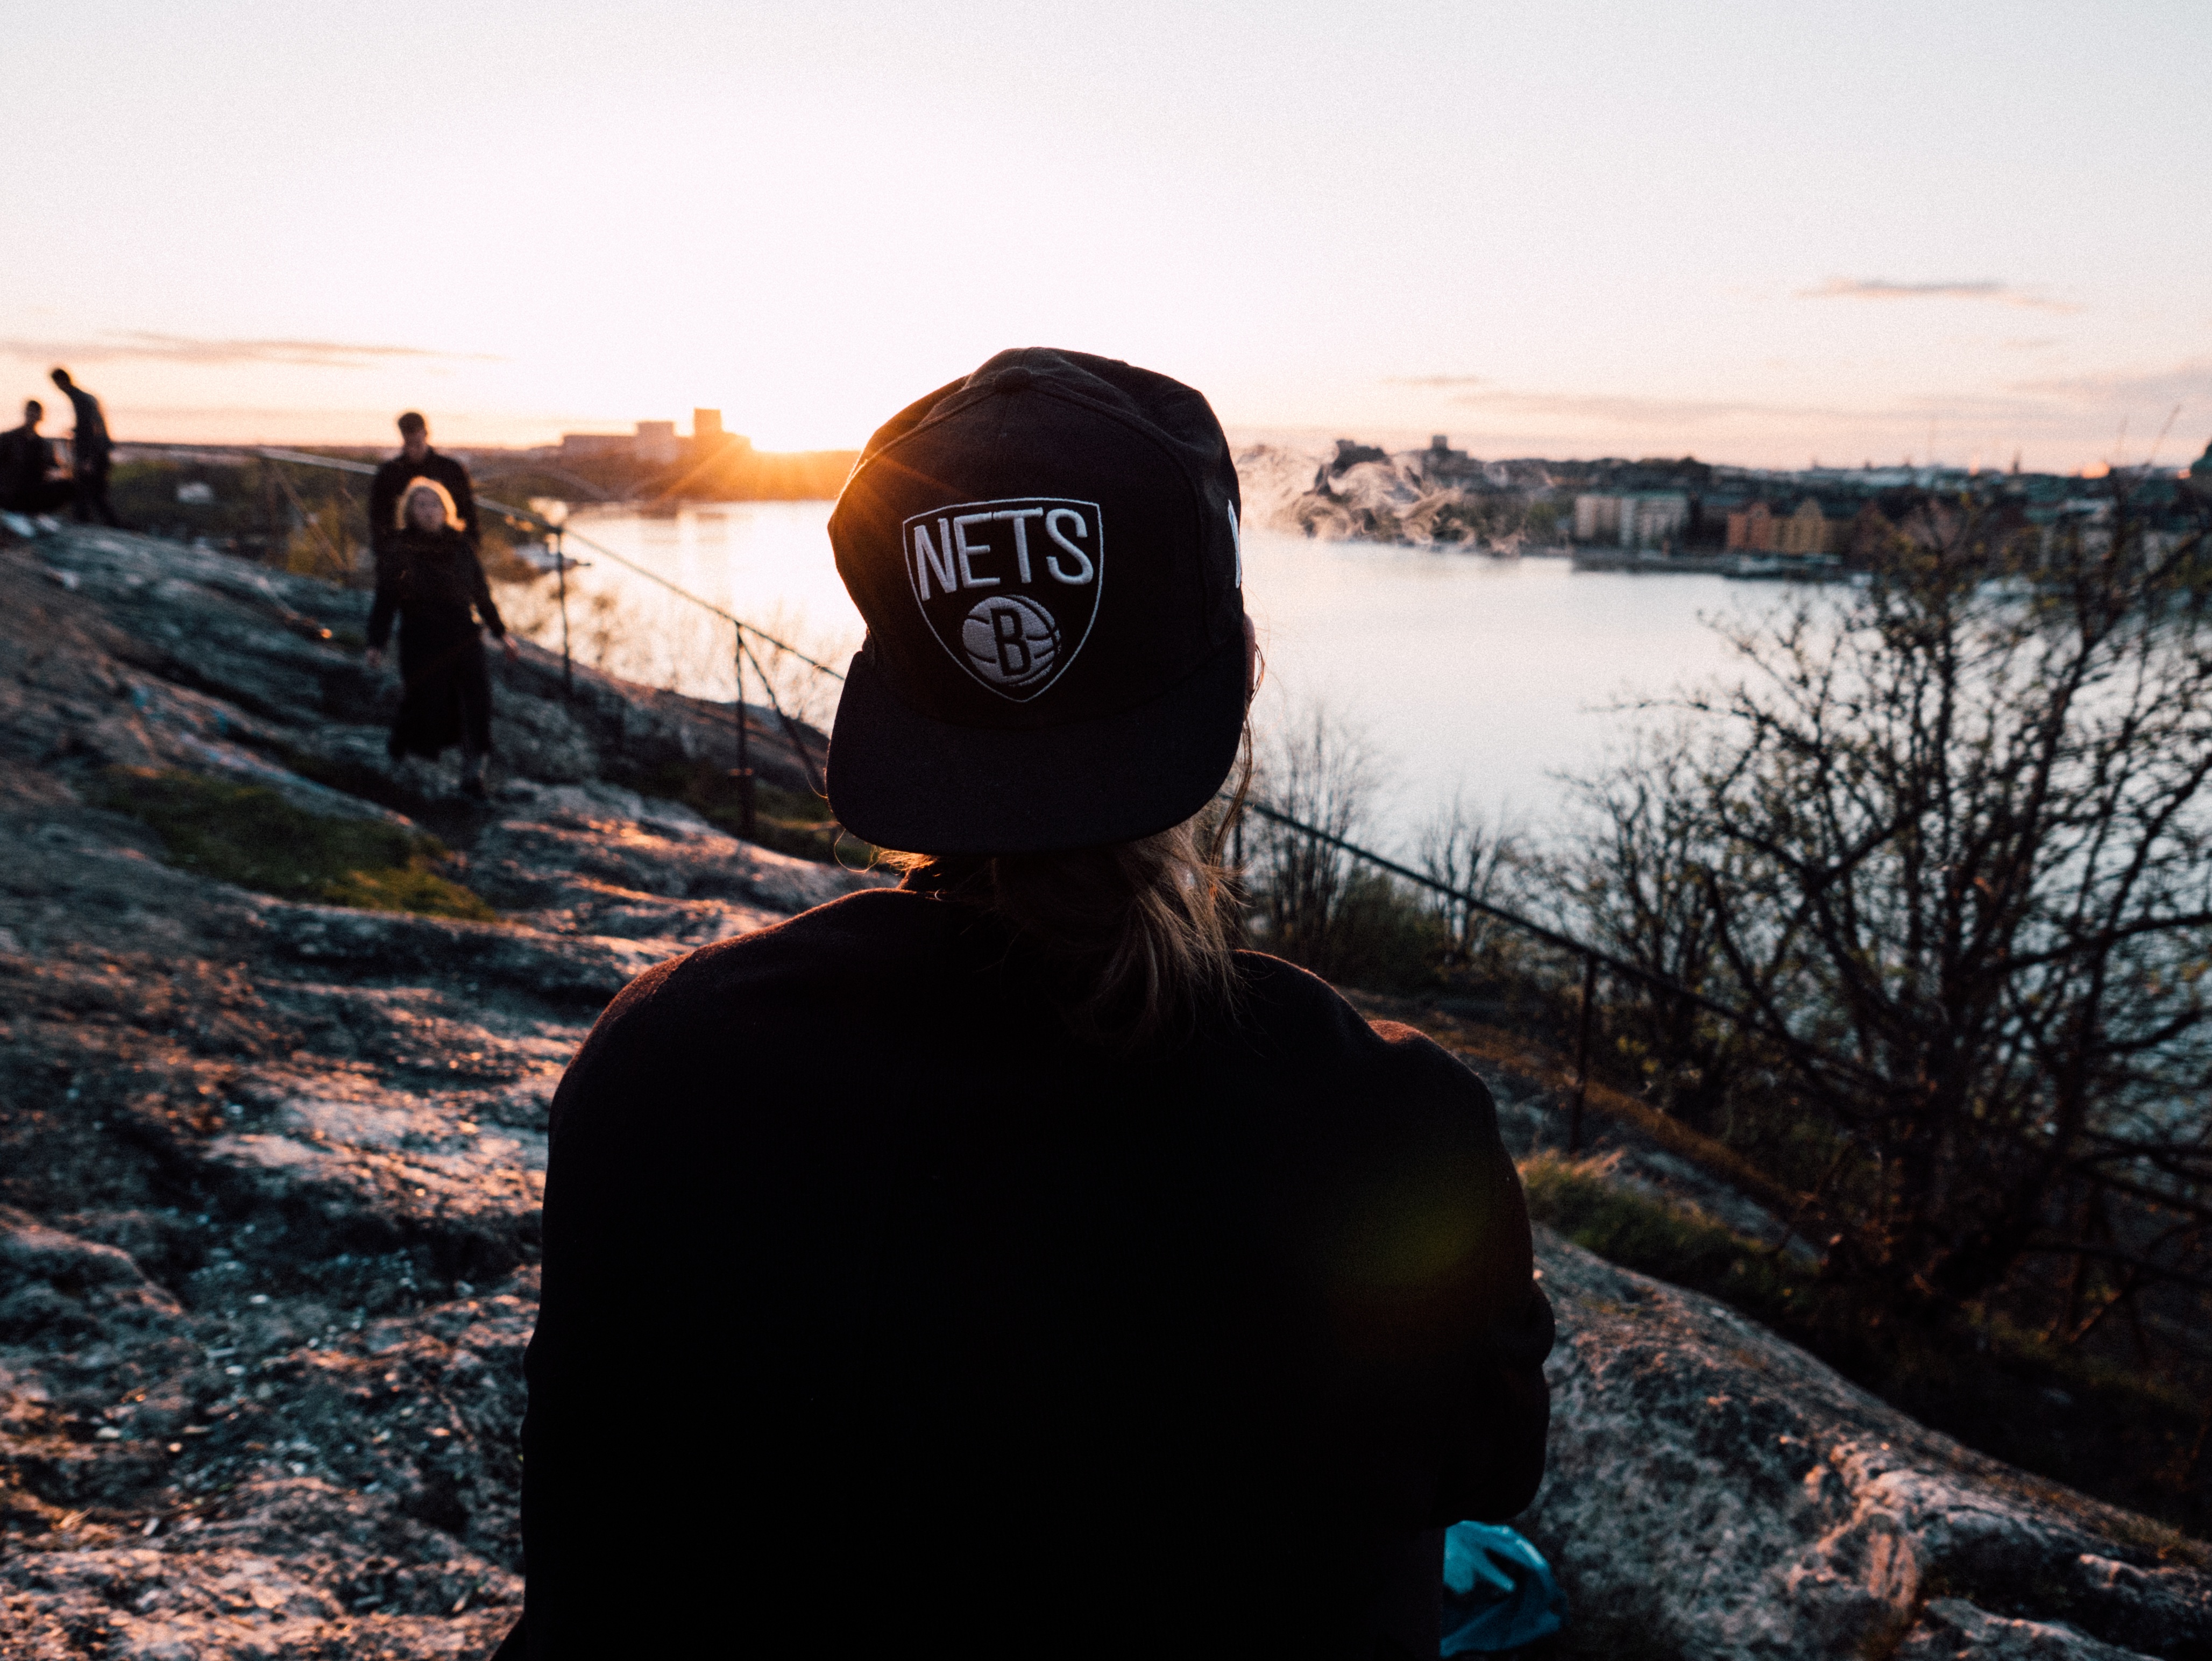
snow, winter, sunset, sunlight, morning, evening, season, image